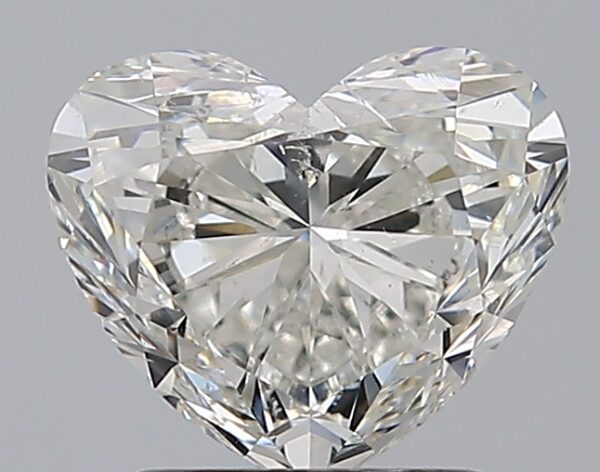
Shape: heart
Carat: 1.7
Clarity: SI2
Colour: I
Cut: VG
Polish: EX
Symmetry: VG
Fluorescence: N
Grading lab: GIA
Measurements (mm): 6.78 x 8.01 x 4.8